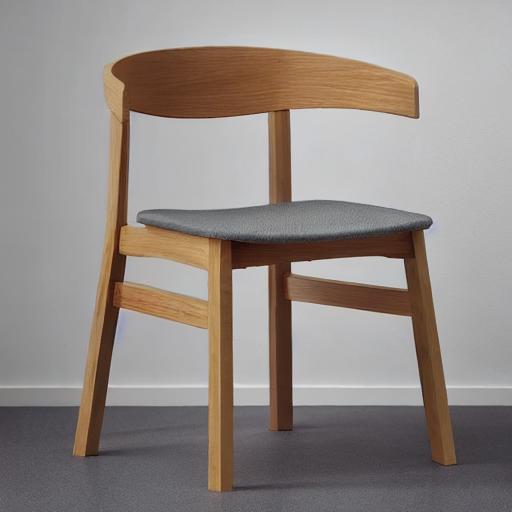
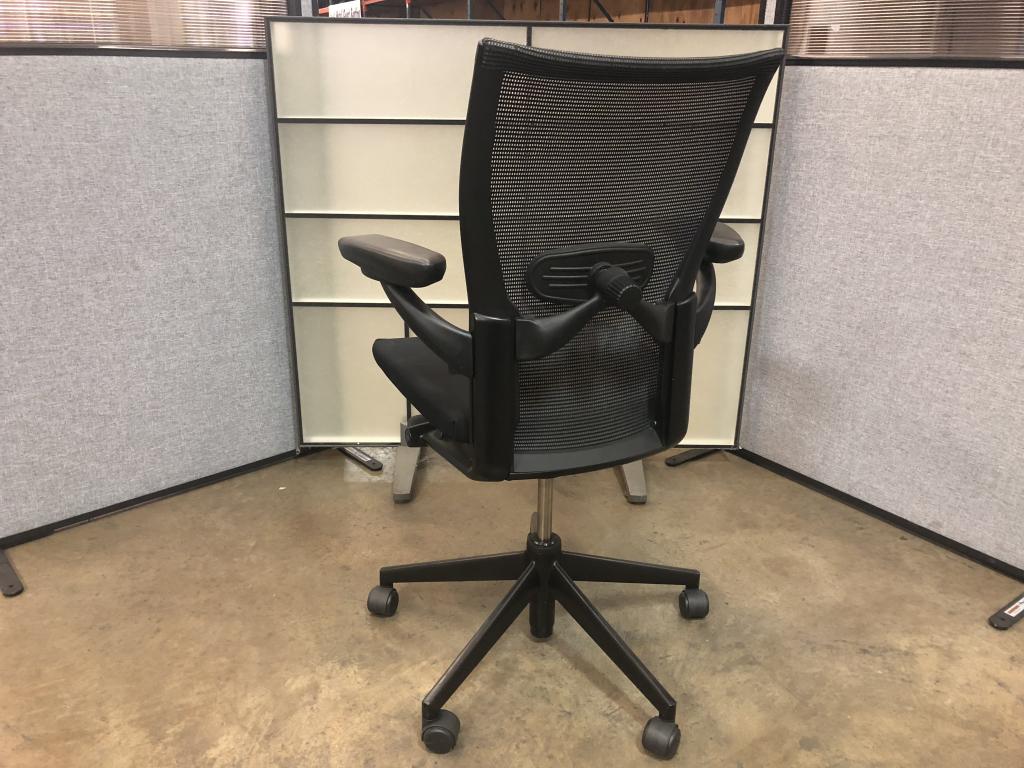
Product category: items_chair
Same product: no